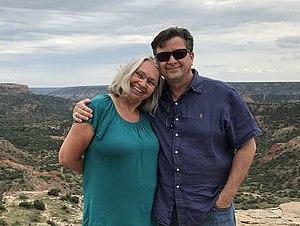
Philippe Porée-Kurrer et son épouse Marylis, Palo Duro Canyon, Texas, 31 juillet 2017
Philippe Porée-Kurrer est un romancier canadien d'origine française.